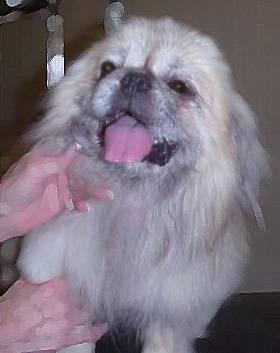
dog